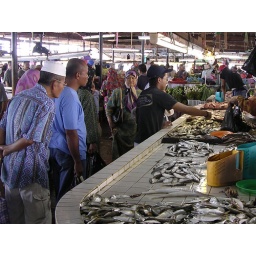
the daily fish market in the BSB (bandar seri begawan), the capital of Brunei